Arapaho

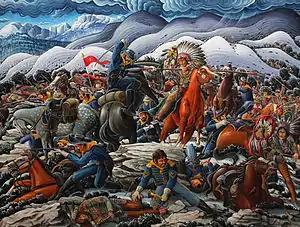
Painting of the Fetterman Fight by Kim Douglas Wiggins.

The events at Sand Creek sparked outrage among the Arapaho and Cheyenne, resulting in three decades of war between them and the United States. Much of the hostilities took place in Colorado, leading to many of the events being referred to as part of the so-called Colorado War. Battles and hostilities elsewhere on the southern plains such as in Kansas and Texas are often included as part of the "Comanche Wars". During the wars, the Arapaho and Cheyenne allies—the Kiowa, Comanche, and Plains Apache—would participate in some battles alongside them. The Lakota from the north came down into northern Colorado to help the Arapaho and Cheyenne there. The Battle of Julesburg resulted from a force of about 1,000 allied Northern Arapaho, Cheyenne (mostly from the Dog Soldiers warrior society), and Lakota from the Brulé and Oglala sub-tribes. The point of the raid was retaliation for the events at the Sand Creek Massacre months earlier. The allied Indian forces attacked settlers and US Army forces around the valley of the South Platte River near Julesburg, Colorado. The battle was a decisive Indian victory, resulting in 14 soldiers and four civilians dead and probably no Indian casualties. A force of around 3,000 Southern Arapaho, Northern Cheyenne, and Lakota attacked soldiers and civilians at a bridge crossing the North Platte River, known as the Battle of Platte Bridge. The battle was another victory for the Indians, with 29 soldiers killed and at least eight Indian casualties. Arapaho, Cheyenne, Comanche, Kiowa, and Plains Apaches seeking peace were offered to sign the Medicine Lodge Treaty in October 1867. The treaty allotted the Southern Arapaho a reservation with the Southern Cheyenne between the Arkansas and Cimarron rivers in Indian Territory (present-day Oklahoma). Among those that signed the treaty was Chief Little Raven. Those that did not sign the treaty were called "hostile" and were continually pursued by the US Army and their Indian scouts. The last major battle between the Arapaho and the US on the southern plains was the Battle of Summit Springs in northernmost Colorado. The battle involved a force of around 450 Arapaho, Cheyenne, and Lakota warriors and 244 US soldiers and around 50 Pawnee scouts under Frank North. The most prominent Indian leader at the battle was Tall Bull, a leader of the Dog Soldiers warrior society of the Cheyenne. The battle was a US victory with around 35 warriors killed (including Tall Bull) and a further 17 captured. The soldiers suffered only a single casualty. The death of Tall Bull was a major loss for the Dog Soldiers.